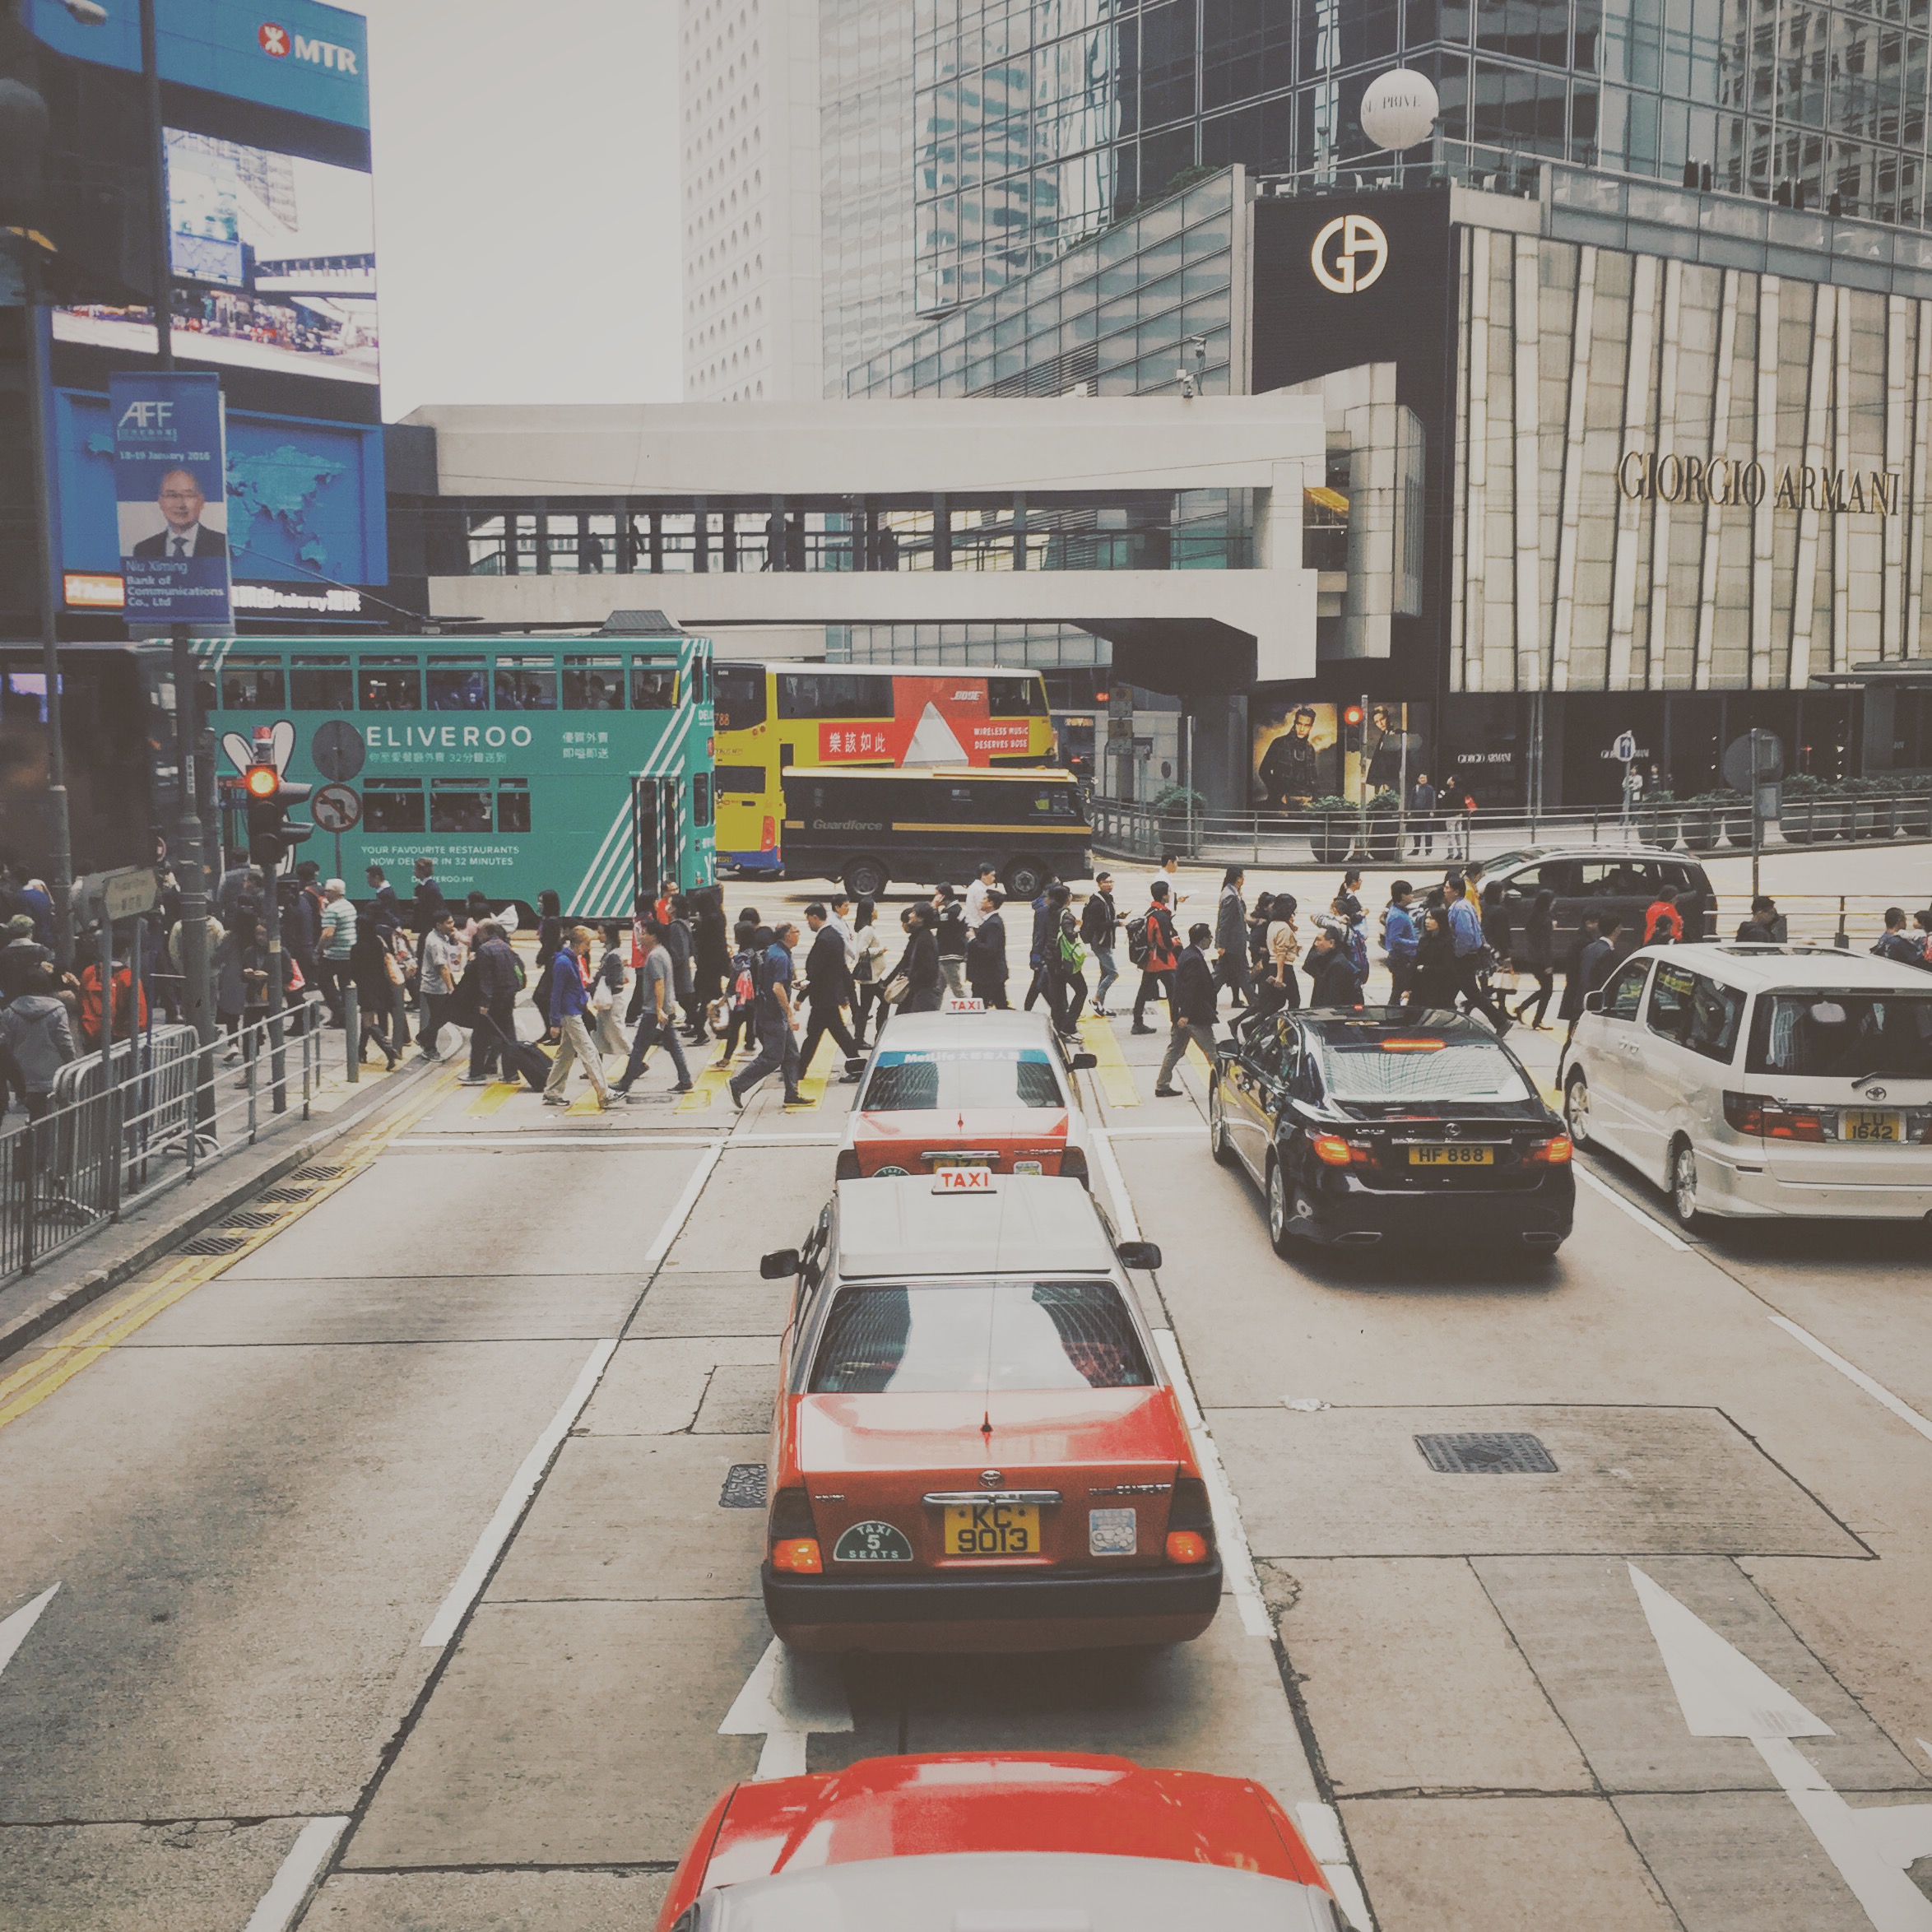
pedestrian, people, road, traffic, street, car, highway, parking, city, urban, advertising, travel, transportation, transport, vehicle, action, business, city life, lane, public transport, bus, commuters, infrastructure, cars, rush, vehicles, taxis, traffic congestion